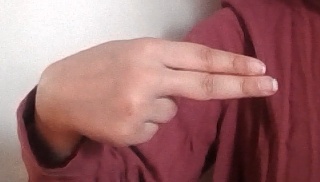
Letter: ain